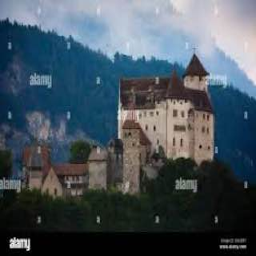
Burg Gutenberg